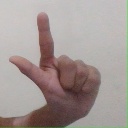
अक्षर: ल